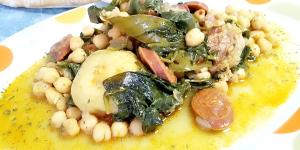
grelos con garbanzos y chorizo